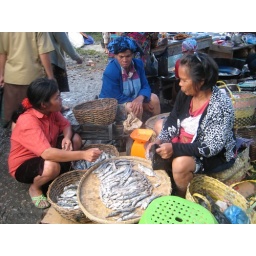
Ladies selling dried fish in the market in Lintong. Sumatra, Indonesia, December 2008.